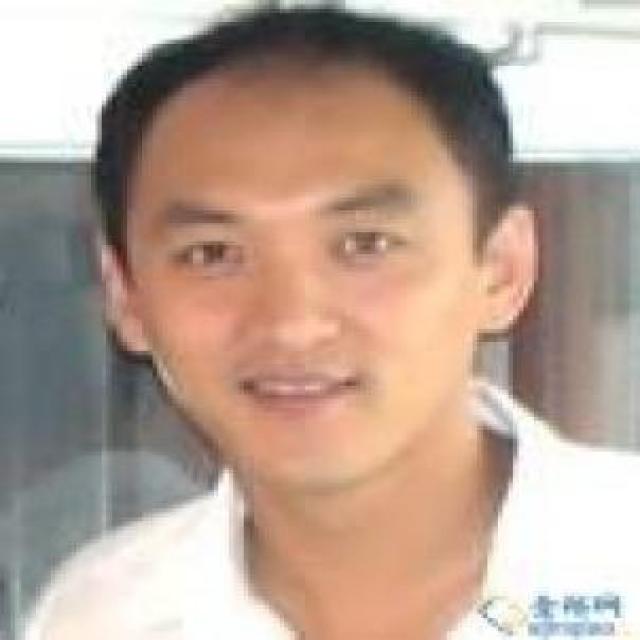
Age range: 21-44